Guy de Rougemont

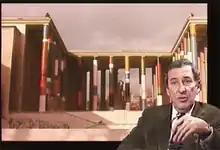
de Rougemont in 1995

Guy du Temple de Rougemont, known as Guy de Rougemont, born 23 April 1935 in Paris and died 19 August 2021 in Montpellier, was a French painter, watercolourist, draughtsman and sculptor who spent much of his life between Paris and Marsillargues, in the south of France.